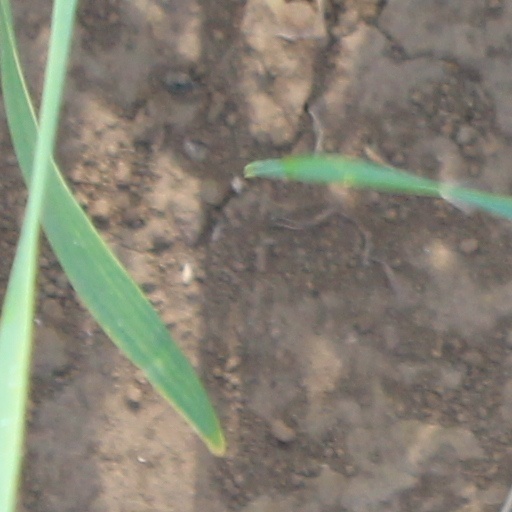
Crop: wheat